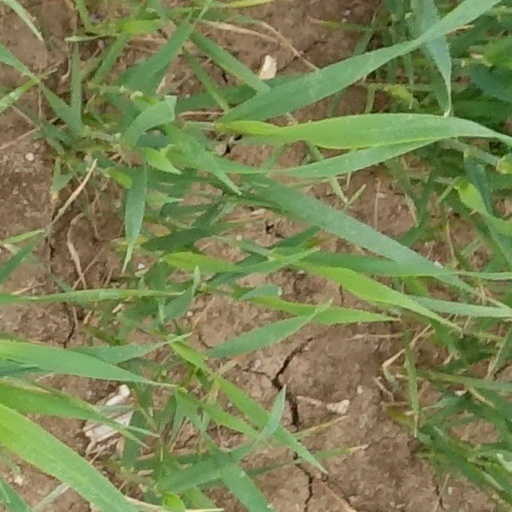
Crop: wheat